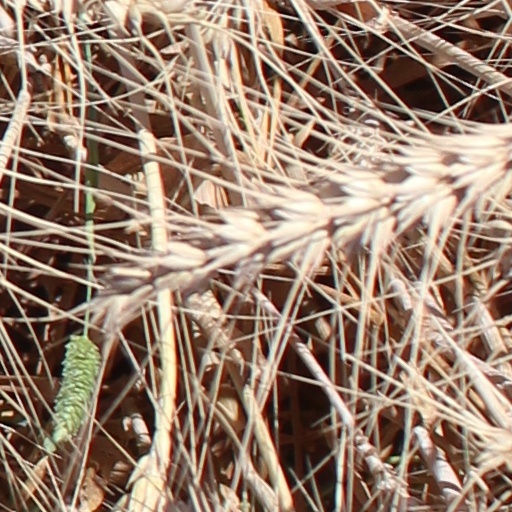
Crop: wheat